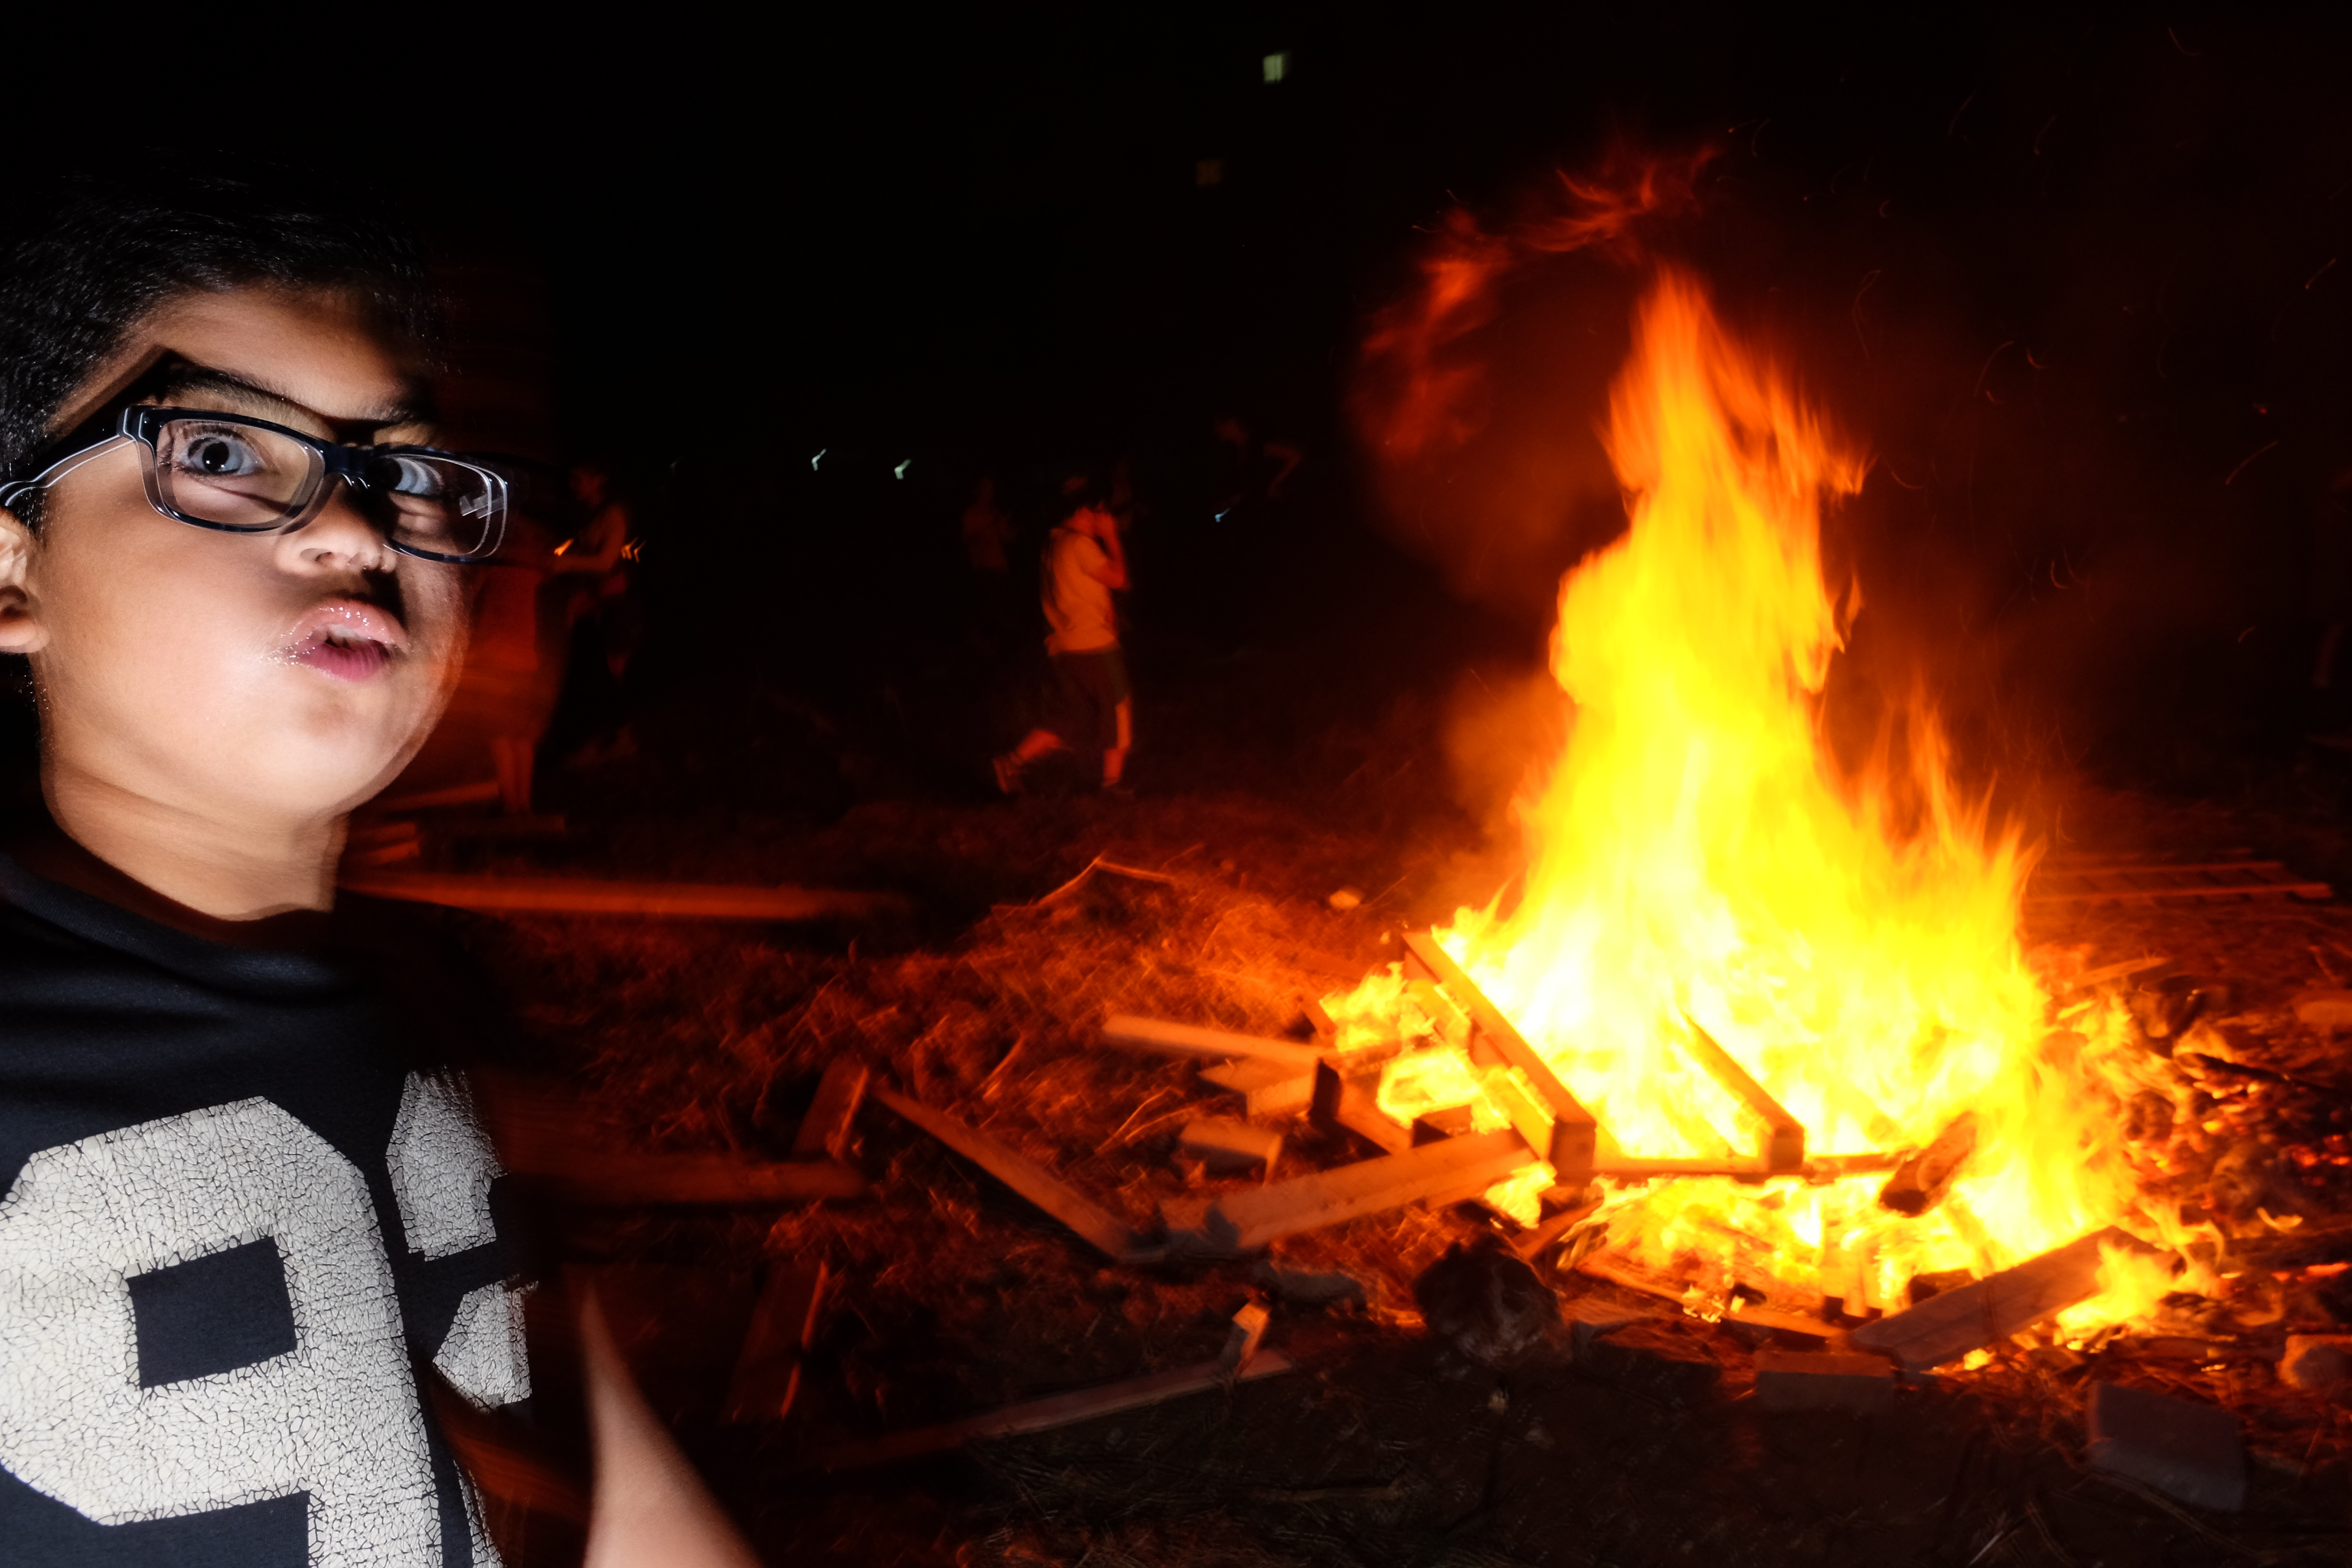
night, fujifilm, fire, campfire, bonfire, flash, x100, fuji, x100s, fires, lagbomer, bonefire, externalflash